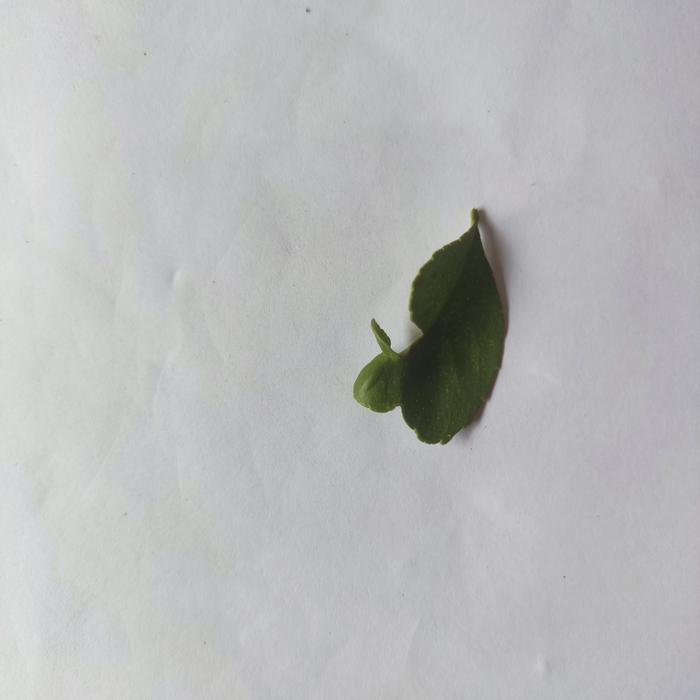
Crop: Lemon
Leaf condition: Leaf_Curl